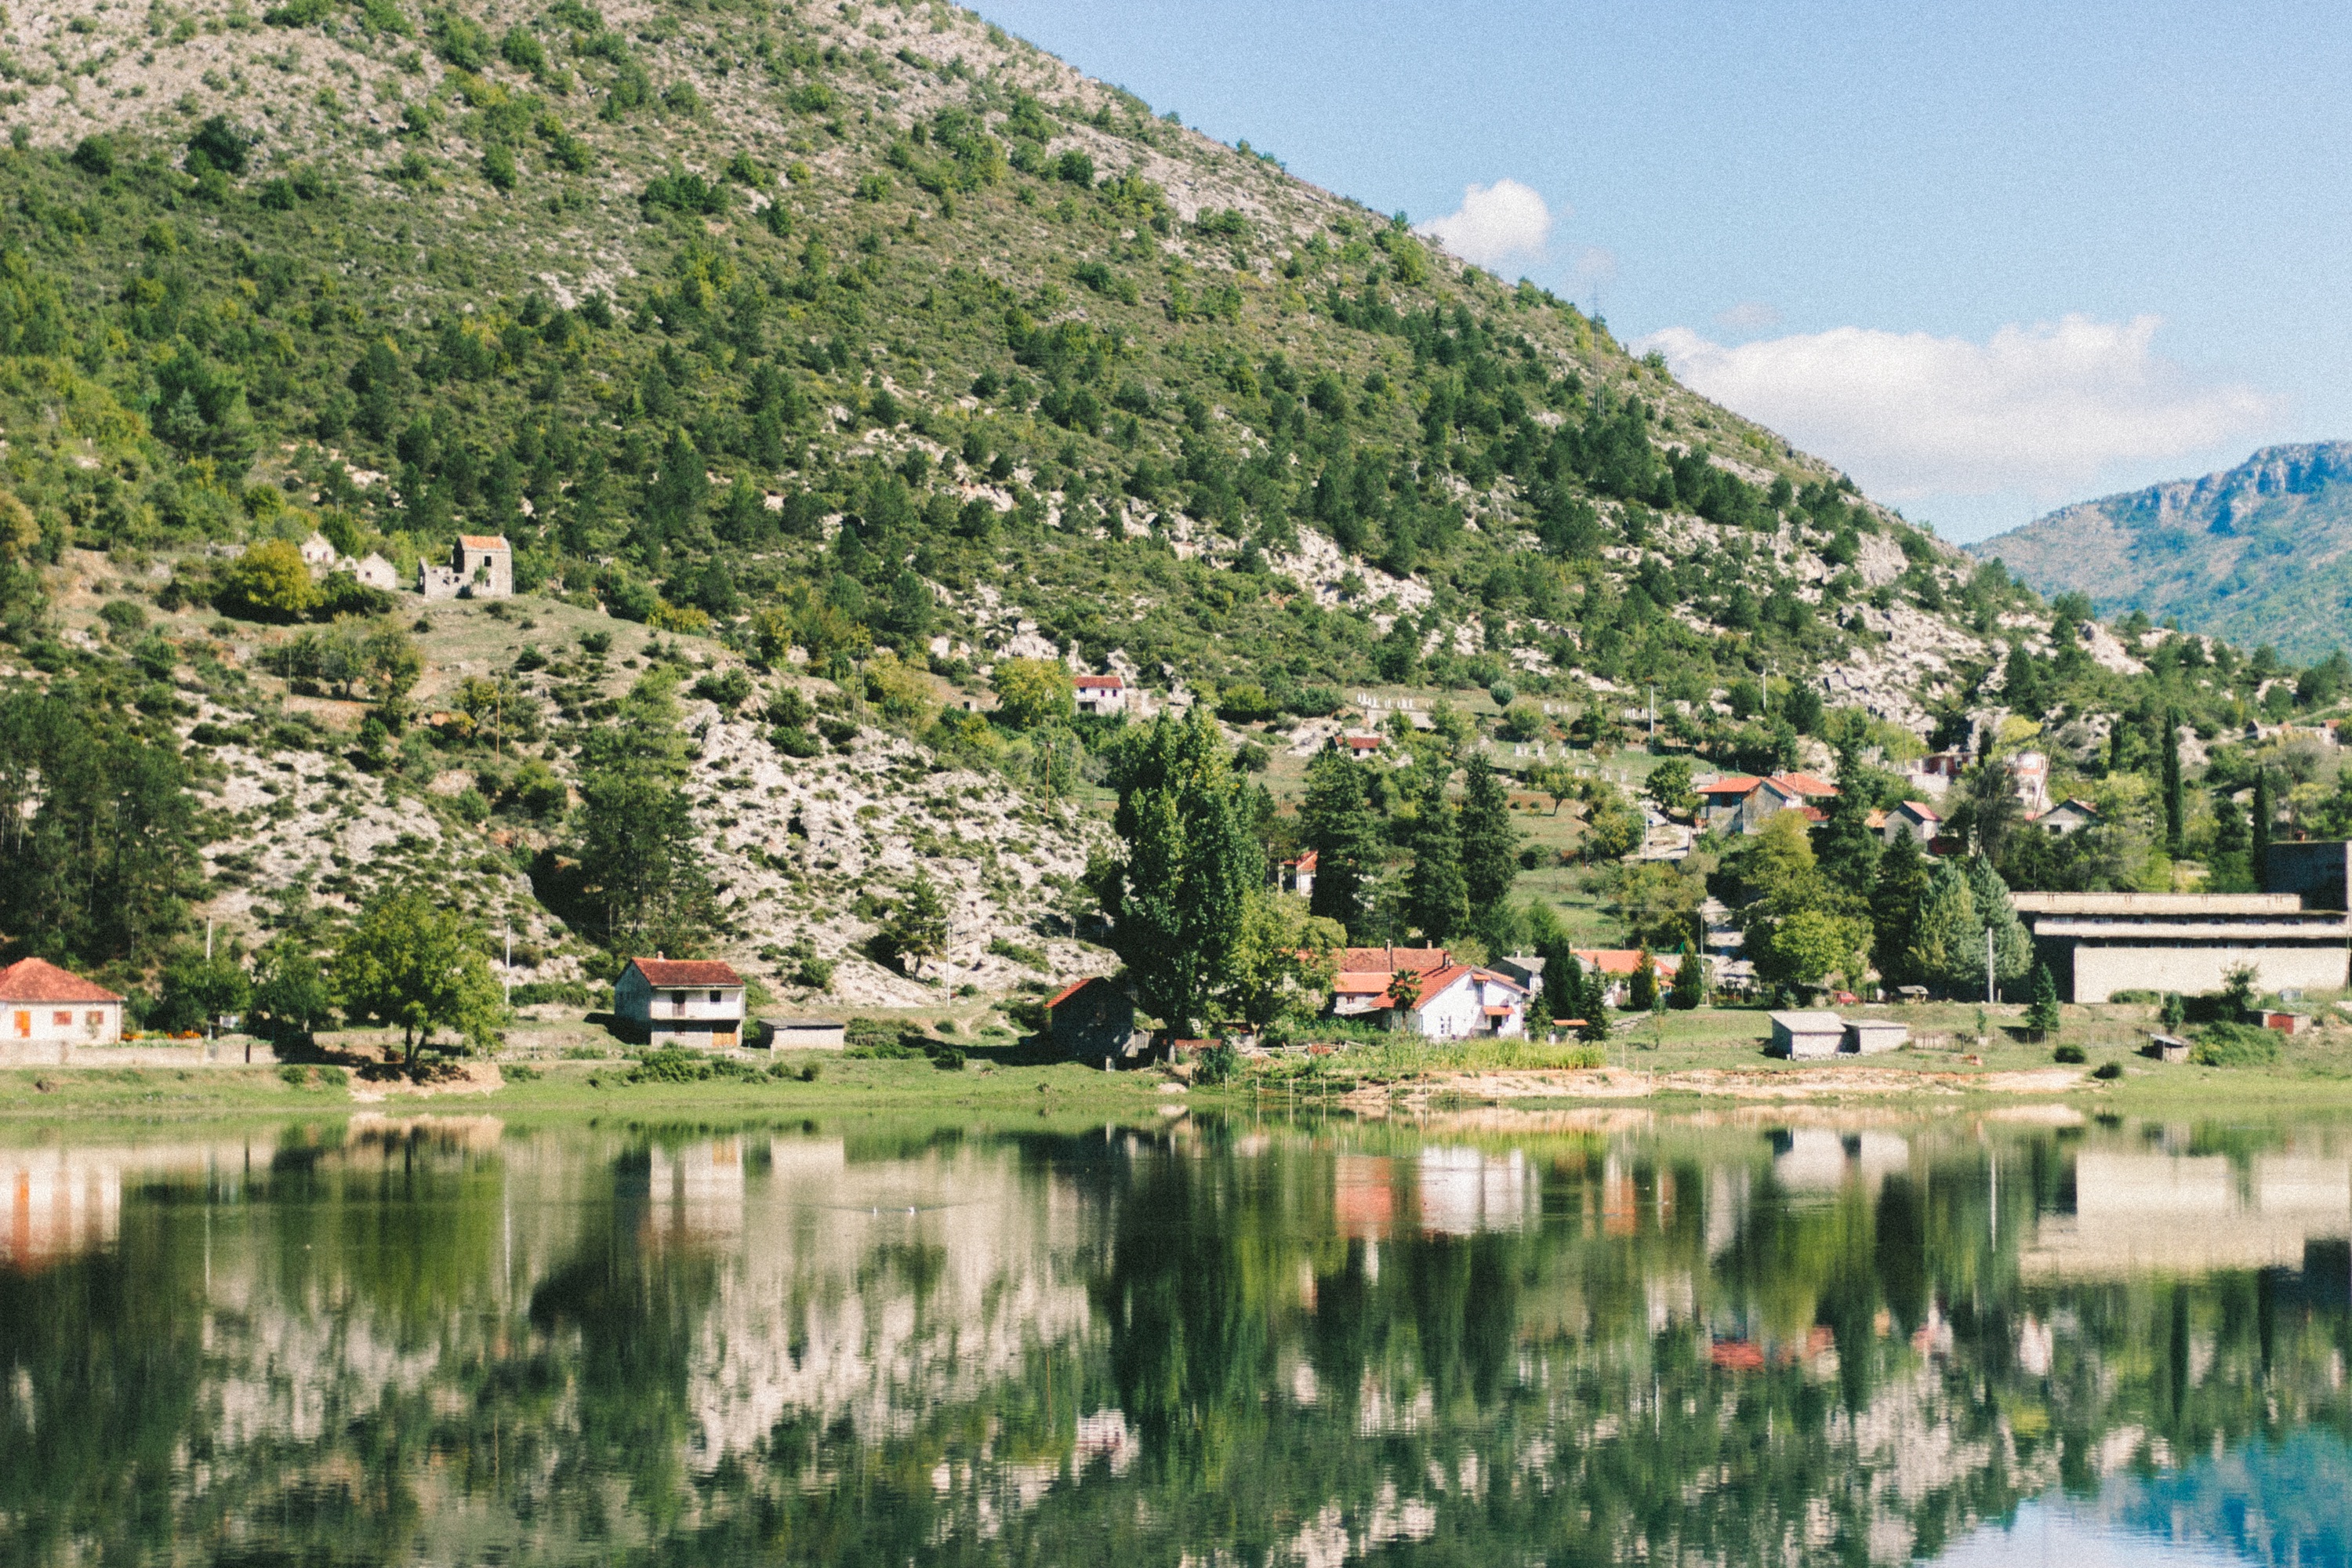
mountain, flower, lake, town, river, valley, mountain range, vacation, village, pond, estate